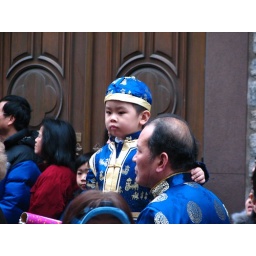
little boy with dad in traditional chinese clothing